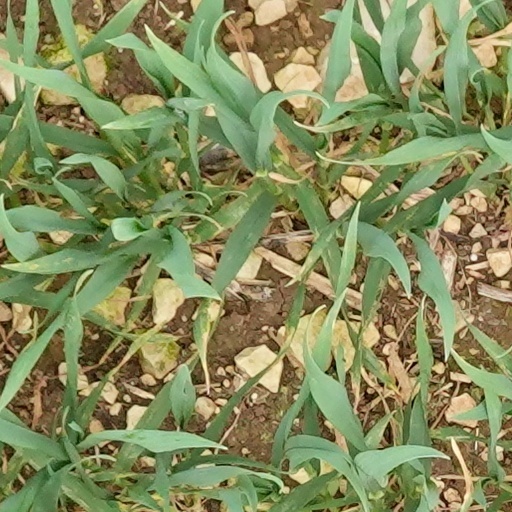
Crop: wheat